Woman Hollering Creek and Other Stories

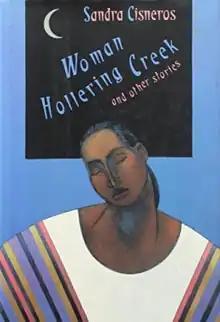
First edition cover

Woman Hollering Creek and Other Stories is a book of short stories published in 1991 by the Mexican-American writer Sandra Cisneros. The collection reflects Cisneros's experience of being surrounded by American influences while still being familially bound to her Mexican heritage as she grew up north of the Mexico-US border.